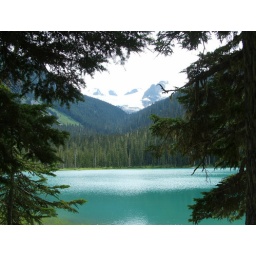
All the lakes and rivers in this mountain region are turquoise blue due to glacier silt.